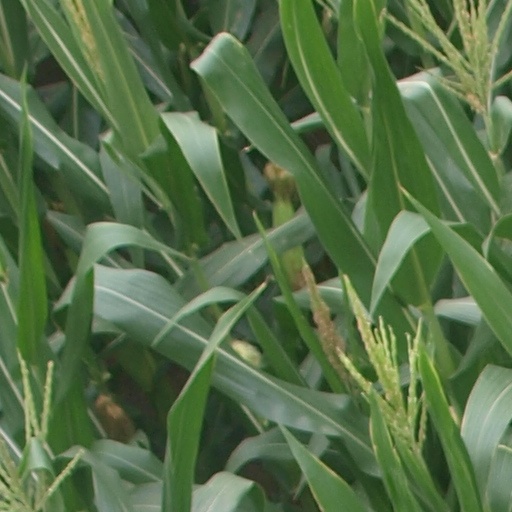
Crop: maize; corn